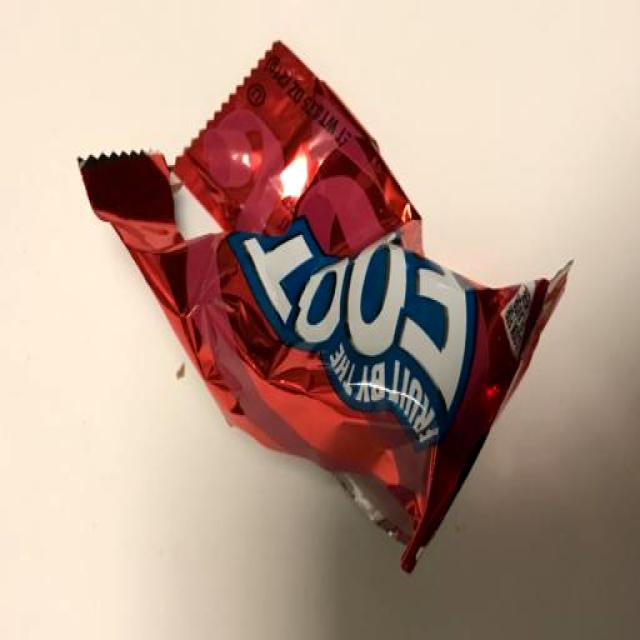
Label: Trash